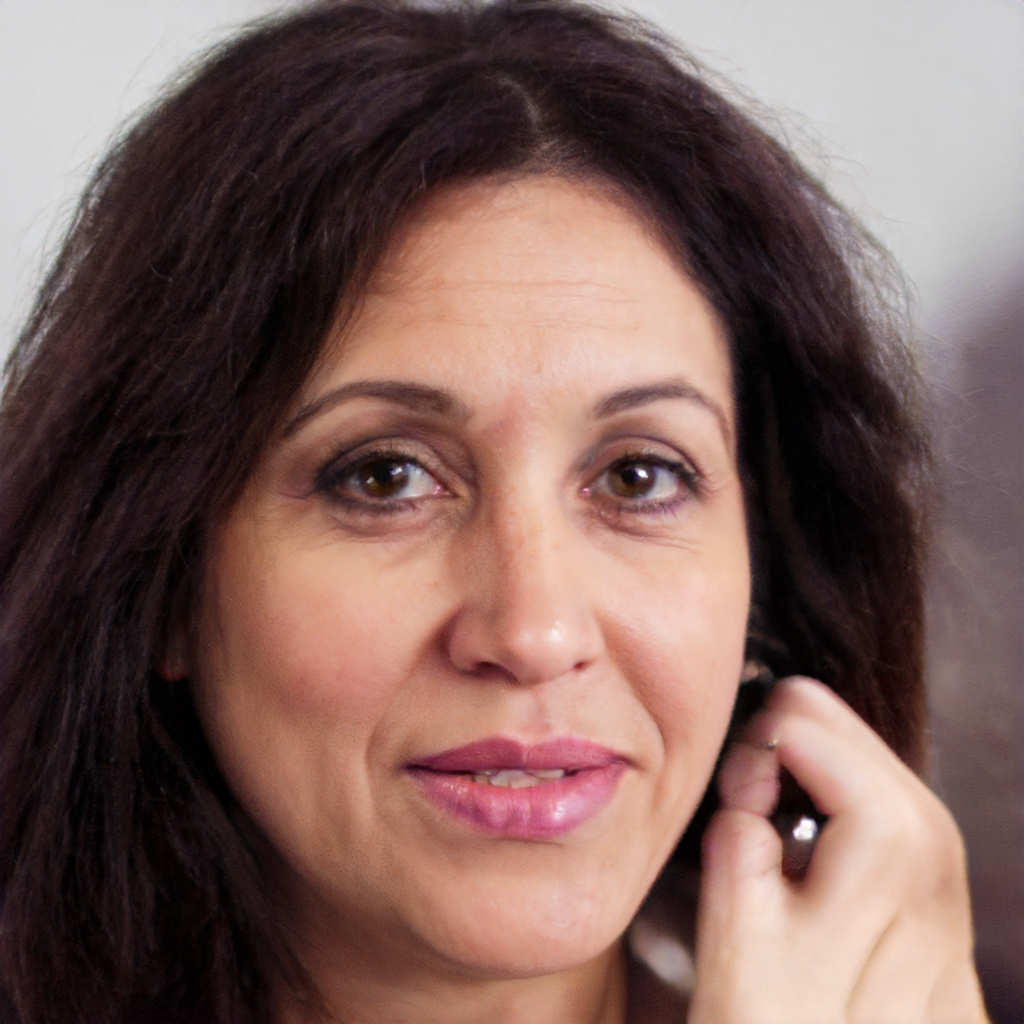
Gender: Female